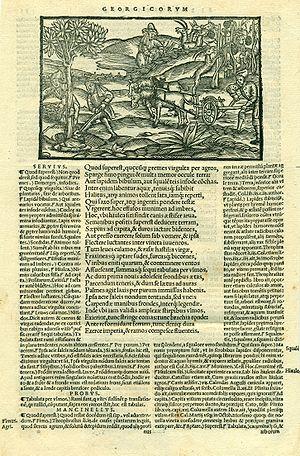
Les Géorgiques sont la deuxième œuvre majeure de Virgile, écrite entre 37 et 30 av. J.-C.. Ce long poème didactique de quelque 2 000 vers, qui s'inspire du poème d'Hésiode Les Travaux et les Jours, est une commande de son ami et protecteur Mécène. Dédié à Octavien, il se présente en quatre livres, les deux premiers consacrés à l'agriculture, les deux suivants à l'élevage. Mais loin d'être un simple traité d'agriculture, comme le De re rustica de Varron, il aborde des thèmes beaucoup plus profonds : guerre, paix, mort, résurrection. En effet, composé dans une période trouble et sanglante dont il garde des traces, il s'élargit à une vaste réflexion sur la beauté mais aussi la fragilité du monde.